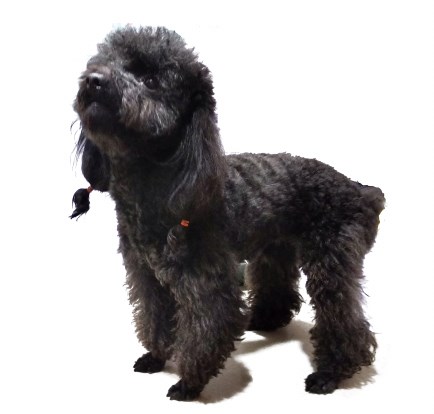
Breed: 7449-n000128-teddy